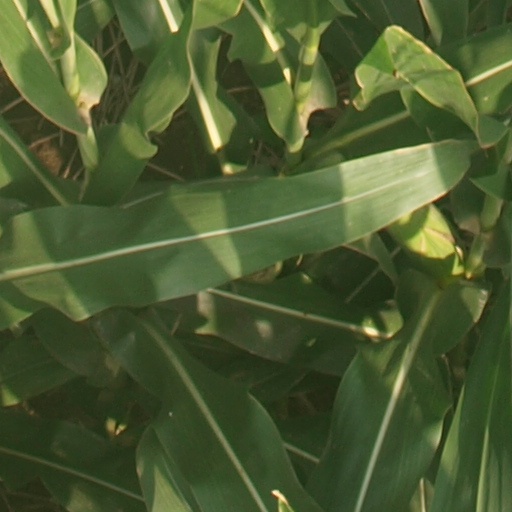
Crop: maize; corn